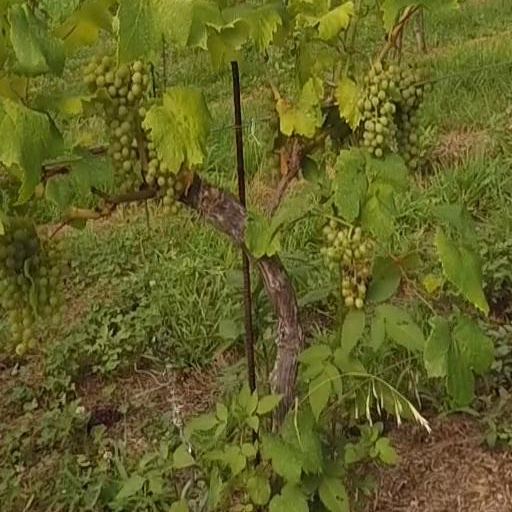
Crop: grape